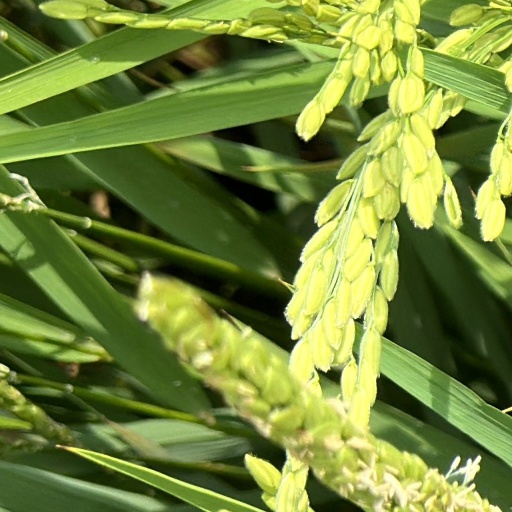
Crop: rice